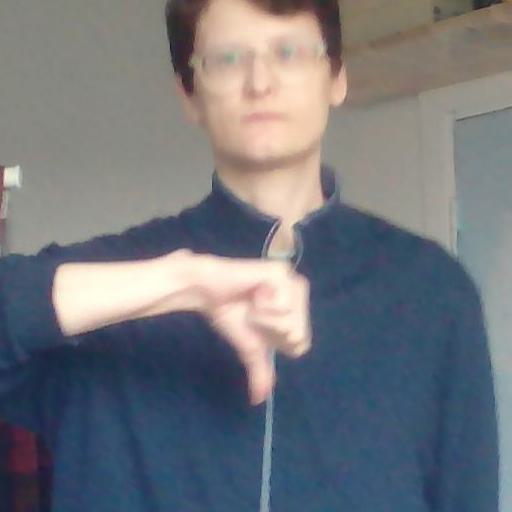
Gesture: dislike